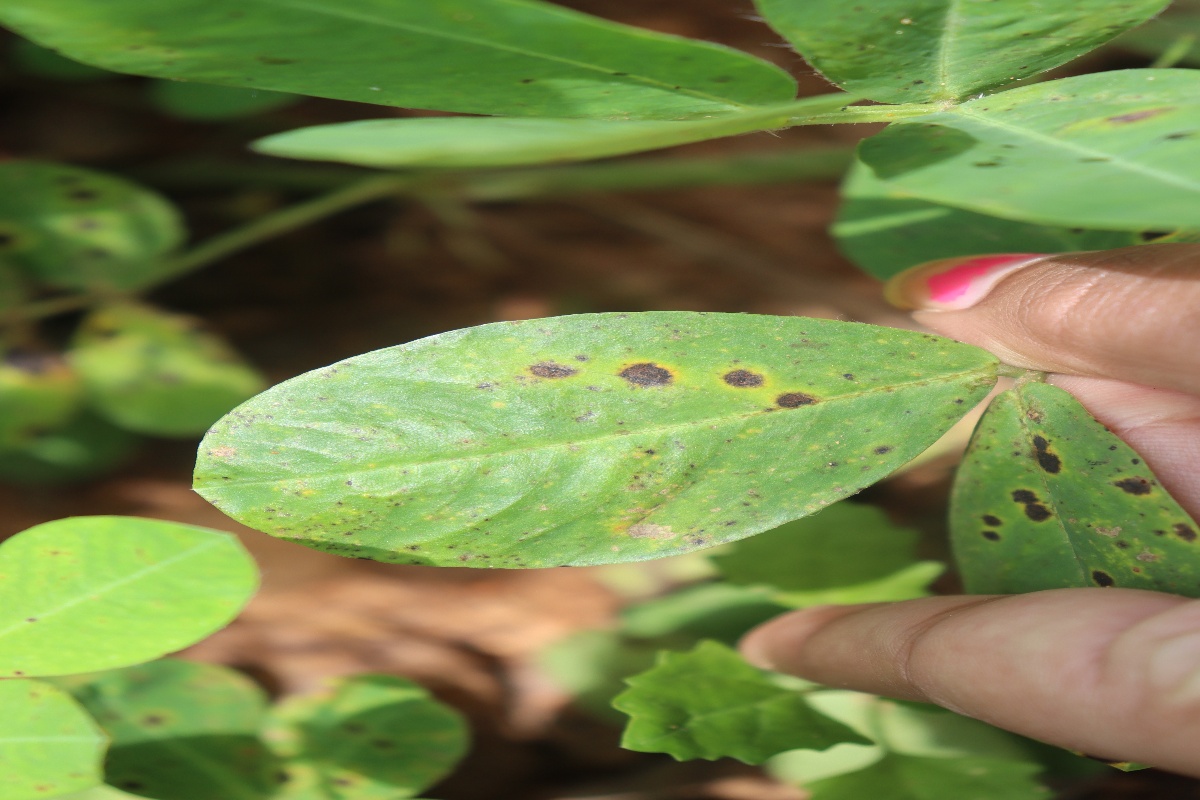
Label: early_leaf_spot